James Learmonth, Lord Balcomie

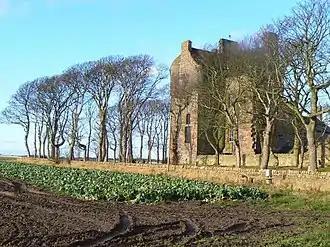
Balcomie Castle

The grave of